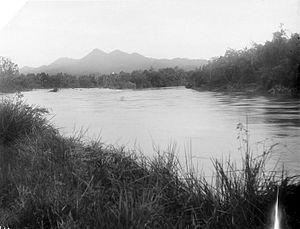
Le Kampar est un fleuve dans la province indonésienne de Riau dans l'île de Sumatra.